Kapiʻolani (chiefess)

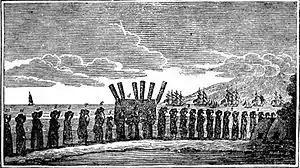
Kapiʻolani and Naihe, at the rear of the funeral procession of Queen Keōpūolani, 1823.

After a quiet period of a few years, the civil wars continued in 1790. Her father Keawemauhili joined forces with Kamehameha, but was then killed by his nephew Keōua Kuahuʻula. The young Kapiʻolani was thrown in the bushes by her caretakers as the army fled, but was saved and sent to live with her aunt Akahi in the village of Kealia in the Kona District near the religious centers on Kealakekua Bay.